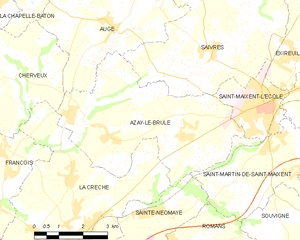
Carte des communes françaises Azay-le-Brûlé